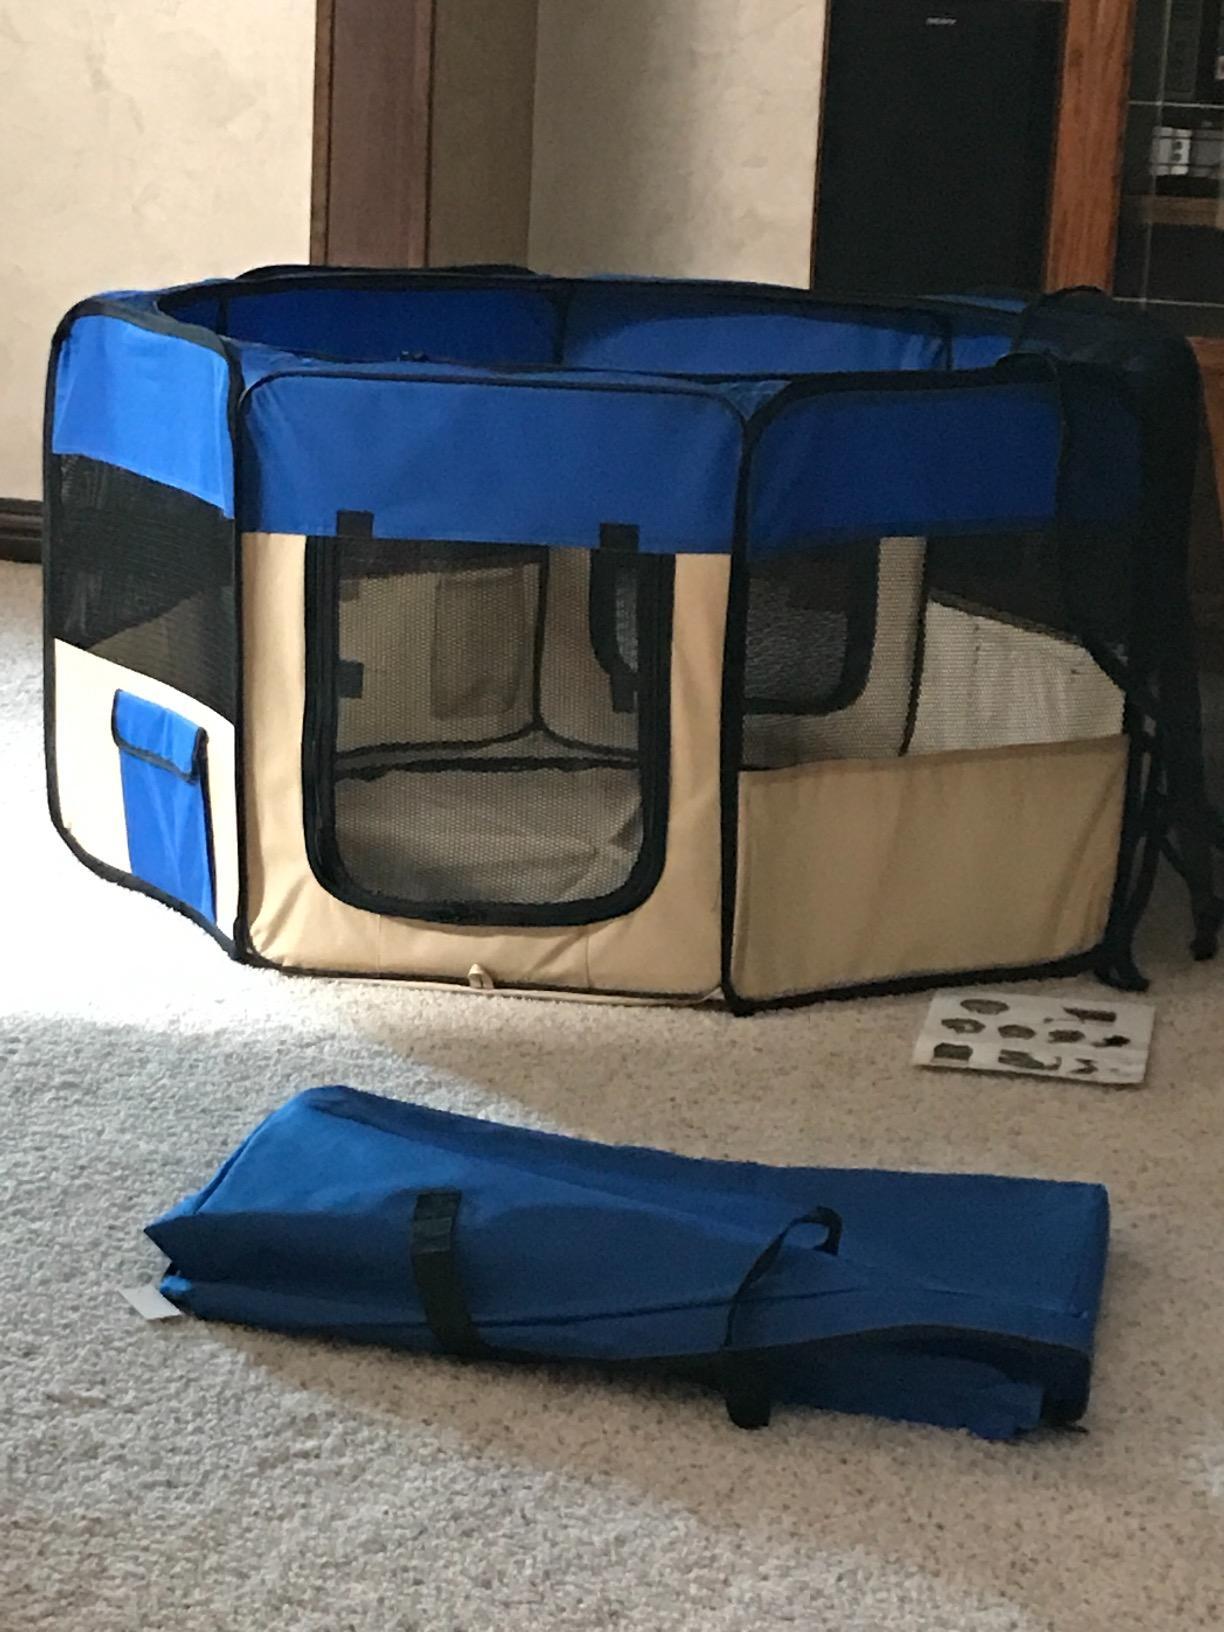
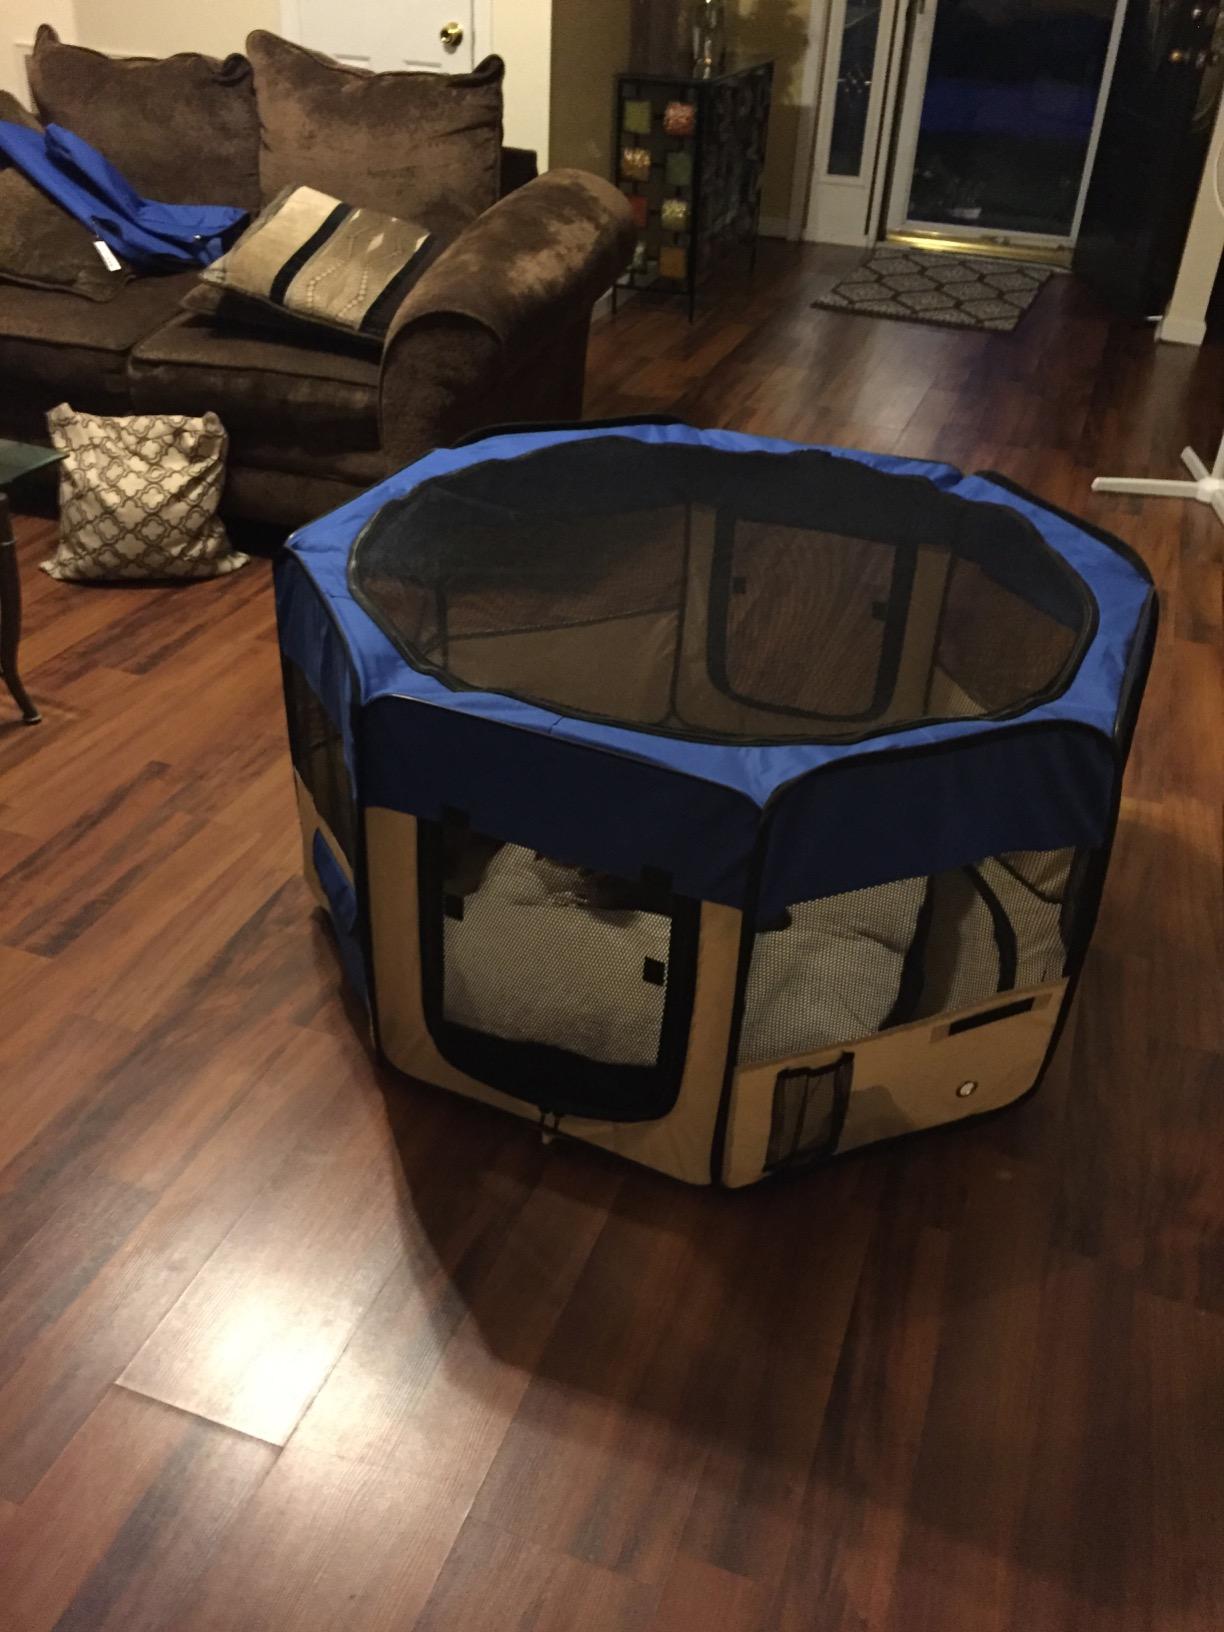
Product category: items_kennel
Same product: yes